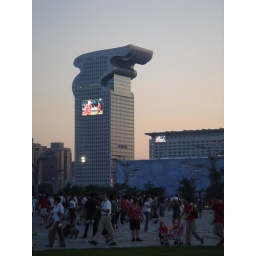
The 'six star hotel' near the Olympic green - complete with giant screen (not where we stayed).